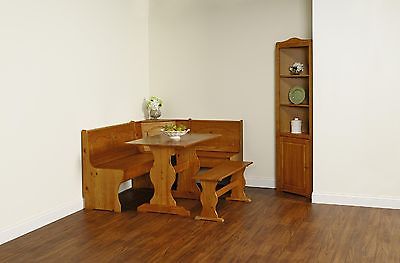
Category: table